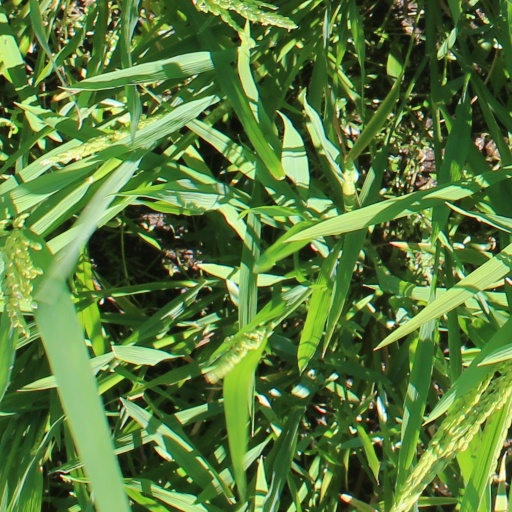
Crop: rice